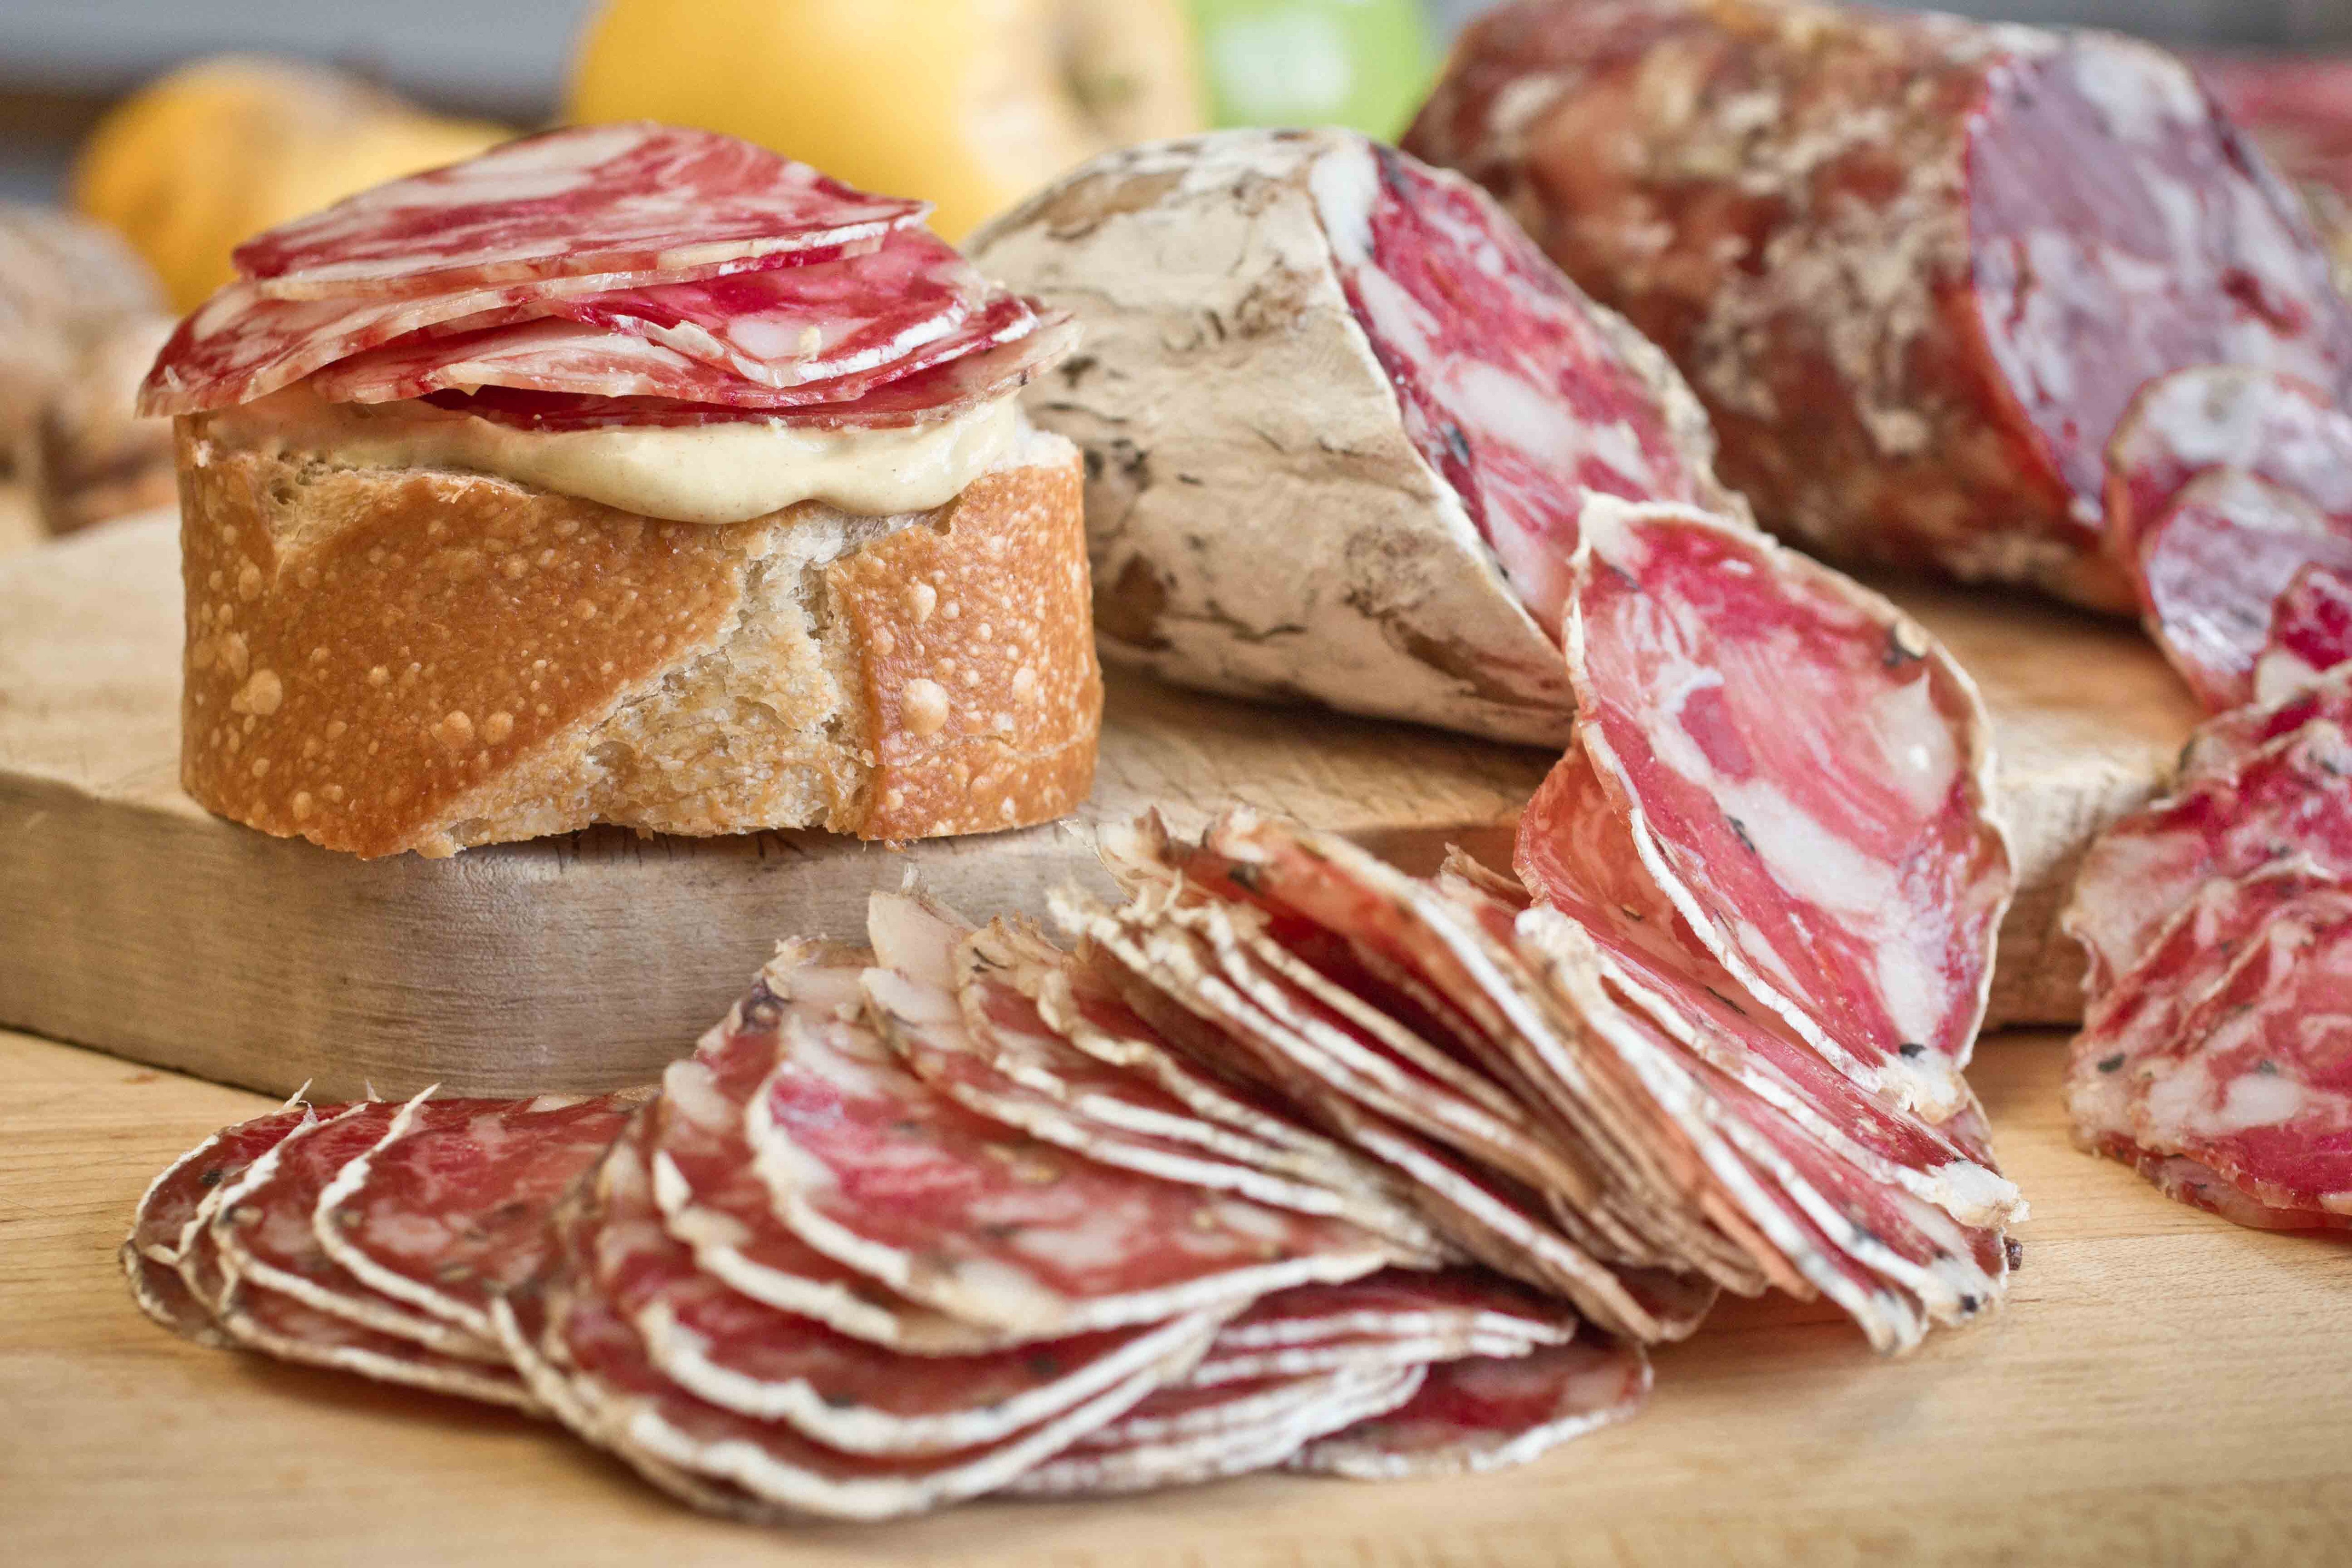
food, cuisine, salumi, dish, animal fat, salt cured meat, capicola, bayonne ham, ingredient, meat, salami, charcuterie, Genoa salami, fuet, red meat, prosciutto, cold cut, soppressata, cooking, beef, salchich n, mortadella, Sopressa, pork, salo, italian food, produce, sausage, kobe beef, goat meat, pancetta